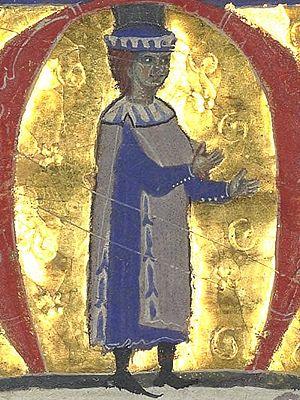
Peire Vidal est un troubadour de langue occitane originaire du Languedoc.